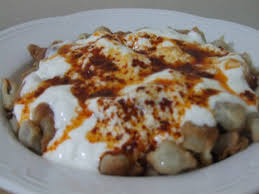
Yemek: manti